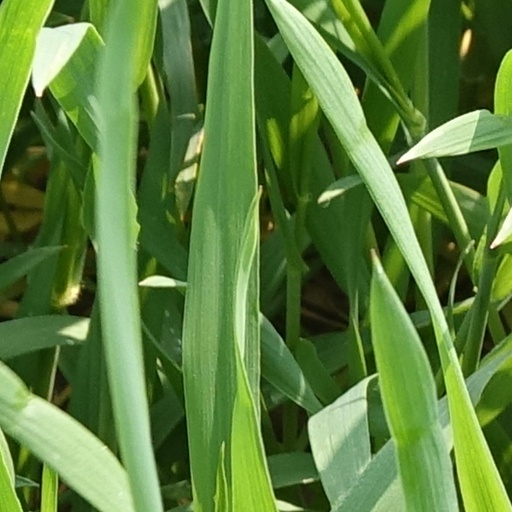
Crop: wheat